Flux (metallurgy)

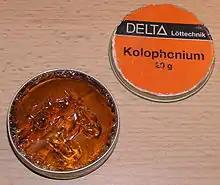
Rosin used as flux for soldering

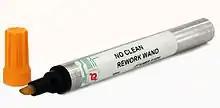
A flux pen used for electronics rework

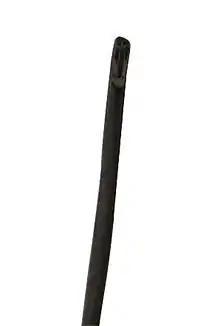
Multicore solder containing flux

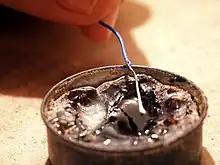
Wire freshly coated with solder, held above molten rosin flux

In metallurgy, a flux is a chemical reducing agent, flowing agent, or purifying agent. Fluxes may have more than one function at a time. They are used in both extractive metallurgy and metal joining.